Nepenthes gracilis

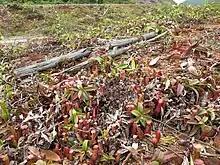
"Nepenthes gracilis" habitat in Pahang, Peninsular Malaysia

One of the most widespread "Nepenthes" species, "N. gracilis" is native to Borneo, Cambodia, Peninsular Malaysia, Singapore, Sumatra, central Sulawesi, and southernmost Thailand. It has also been recorded from many smaller islands, including Bangka, Batu Islands, Belitung, Bengkalis, Ko Lanta, Ko Tarutao, Labuan, Langkawi, Mendol, Mentawai Islands (Siberut), Meranti Islands (Padang, Rangsang, and Tebing Tinggi), Musala, Nias, Penang, Phuket, Riau Islands (Lingga Islands, Natuna Islands, and Riau Archipelago), and Rupat.